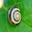
Label: snail